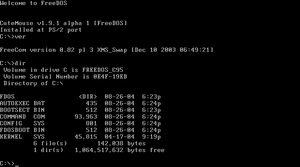
On appelle généralement DOS le système d'exploitation PC-DOS, ainsi que la variante MS-DOS vendue par Microsoft pour les compatibles PC. Il en existe des clones postérieurs, tels DR-DOS de Digital Research et FreeDOS. Jusqu'au début des années 1990, DOS était le type de système le plus utilisé sur compatibles PC. Ce système en ligne de commande était rudimentaire : pas de multitâche, pas de mémoire virtuelle, gestion du seul mode segmenté 16 bits du microprocesseur x86.